Pieter Nuyts

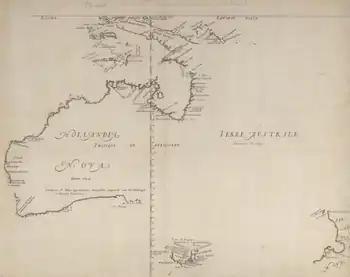
A 1644 map of Australia showing towards the bottom left

On 11 May 1626 the VOC ship departed from Amsterdam with Nuyts and his eldest son Laurens aboard. Deviating from the standard route to the VOC's East Asian Batavia headquarters, the ship continued east and mapped around of the southern coast of Australia from Albany, Western Australia to Ceduna, South Australia. The captain of the ship, François Thijssen, named the region after Nuyts, who was the highest-ranking official on the ship. Today several areas in the state of South Australia still bear his name, such as Nuyts Reef, Cape Nuyts and the Nuyts Archipelago; names given by the British navigator and cartographer Matthew Flinders. Later "Nuytsia floribunda", the Western Australian Christmas Tree, was also named for him.